Question: Please indicate a possible affordance area of the bench that can be used for sitting on
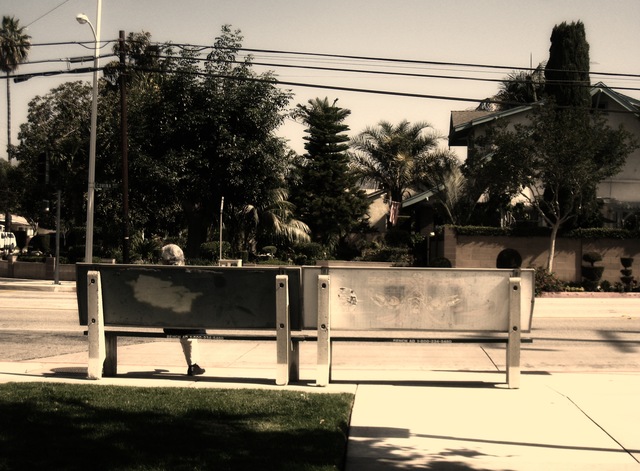
Answer: [81.5, 321, 544.5, 346]